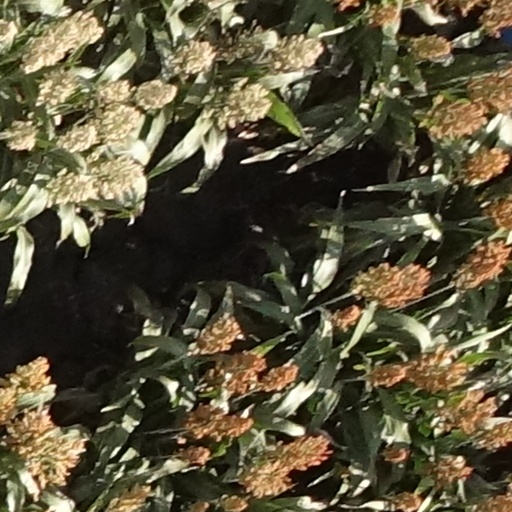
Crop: sorghum